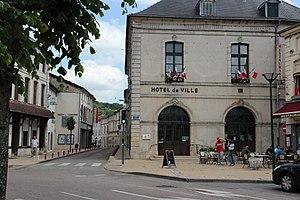
La mairie et la rue de Strasbourg